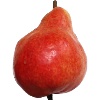
Label: Pear Red 1